Deer Valley

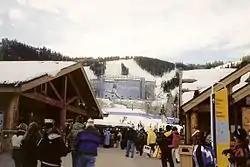
The aerials venue at the resort during the 2002 Winter Olympics

During the 2002 games Deer Valley hosted the freestyle moguls and aerials, and alpine men's and women's slalom events. Three of the trails on Bald Eagle Mountain were used during the games including Champion (site of freestyle moguls), Know You Don't (site of alpine slalom), and White Owl (site of freestyle aerials). Temporary spectator stadiums were located at the end of each run, they were 12 stories tall and included seating for 10,000 people, while spectator standing areas were located along the sides of each course; the standing areas and stadium combined allowed roughly 13,300 spectators to view each event. 99.4 percent of available tickets for events at the venue were sold, which totaled 96,980 spectators witnessing competitions at the resort. During the games 95 percent of Deer Valley remained open to the public for normal seasonal operations.